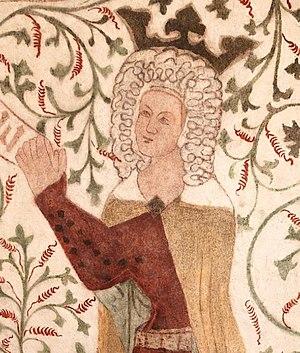
Les épouses des rois de Danemark ont toutes reçu le titre de reine. Le défunt conjoint de la reine Margrethe II, Henri de Laborde de Montpezat, dans un premier temps prince de Danemark, fut le premier à porter, de 1972 à 2016, le titre officiel de prince consort.
Hedwige de Schleswig, reine consort de Danemark, épouse du roi Valdemar IV de Danemark.